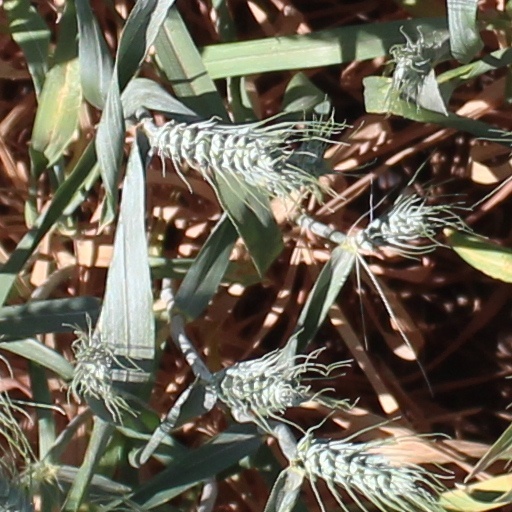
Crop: wheat